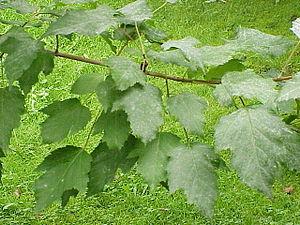
L'Érable de Tartarie, Acer tataricum subsp. tataricum, est une sous-espèce de Acer tataricum, espèce d'érable de la section Ginnala. Elle fait partie de la famille des Aceraceae selon la classification classique, ou de celle des Sapindaceae selon la classification phylogénétique.
Acer tataricum, l'Érable de Tartarie, est une espèce du genre Acer et de la section Ginnala. Elle fait partie de la famille des Aceraceae selon la classification classique, ou de celle des Sapindaceae selon la classification phylogénétique.